Circe and Her Lovers in a Landscape

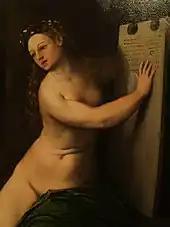
Circe (detail)

According to Robert Henry Benson, this is probably an early work painted under the inspiration of Giorgione and Titian. The same critic notes that the choice and treatment of the subject suggest a sense of humour in Dossi.